Fabio Campana

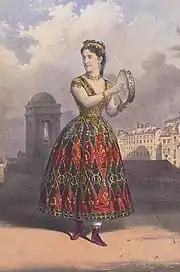
Adelina Patti as Esmeralda in Campana's last opera, London 1870

In 1850 Campana had gone to Paris, armed with a letter of recommendation from Rossini to seek a position at the Théâtre des Italiens which at that time was run by Benjamin Lumley. He was unsuccessful, however, and returned to Italy. Then on the suggestion of Lord Ward, a principal benefactor of Her Majesty's Theatre, he went to London where he was to live for the rest of his life. There he opened a famous singing school, conducted concerts, and continued his reputation as a prolific and popular composer of art songs. The first of his "Grand Matinee Musicale" concerts took place in 1854 under the patronage of Lord Ward, and featured his latest compositions. The 1860s saw the premieres of his last two operas. "Almina" premiered in London at Her Majesty's Theatre on 26 April 1860 conducted by Luigi Arditi with Marietta Piccolomini in the title role. The critical reaction was tepid. "The Musical World" criticised its lack of "dramatic fire", but also went on to note that the audience did not appear to share that view: